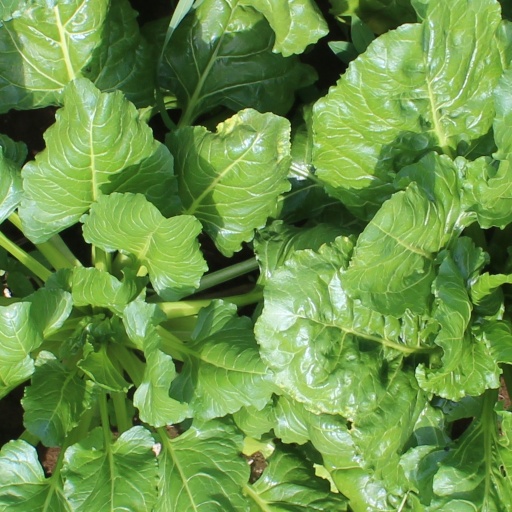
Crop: sugar beet